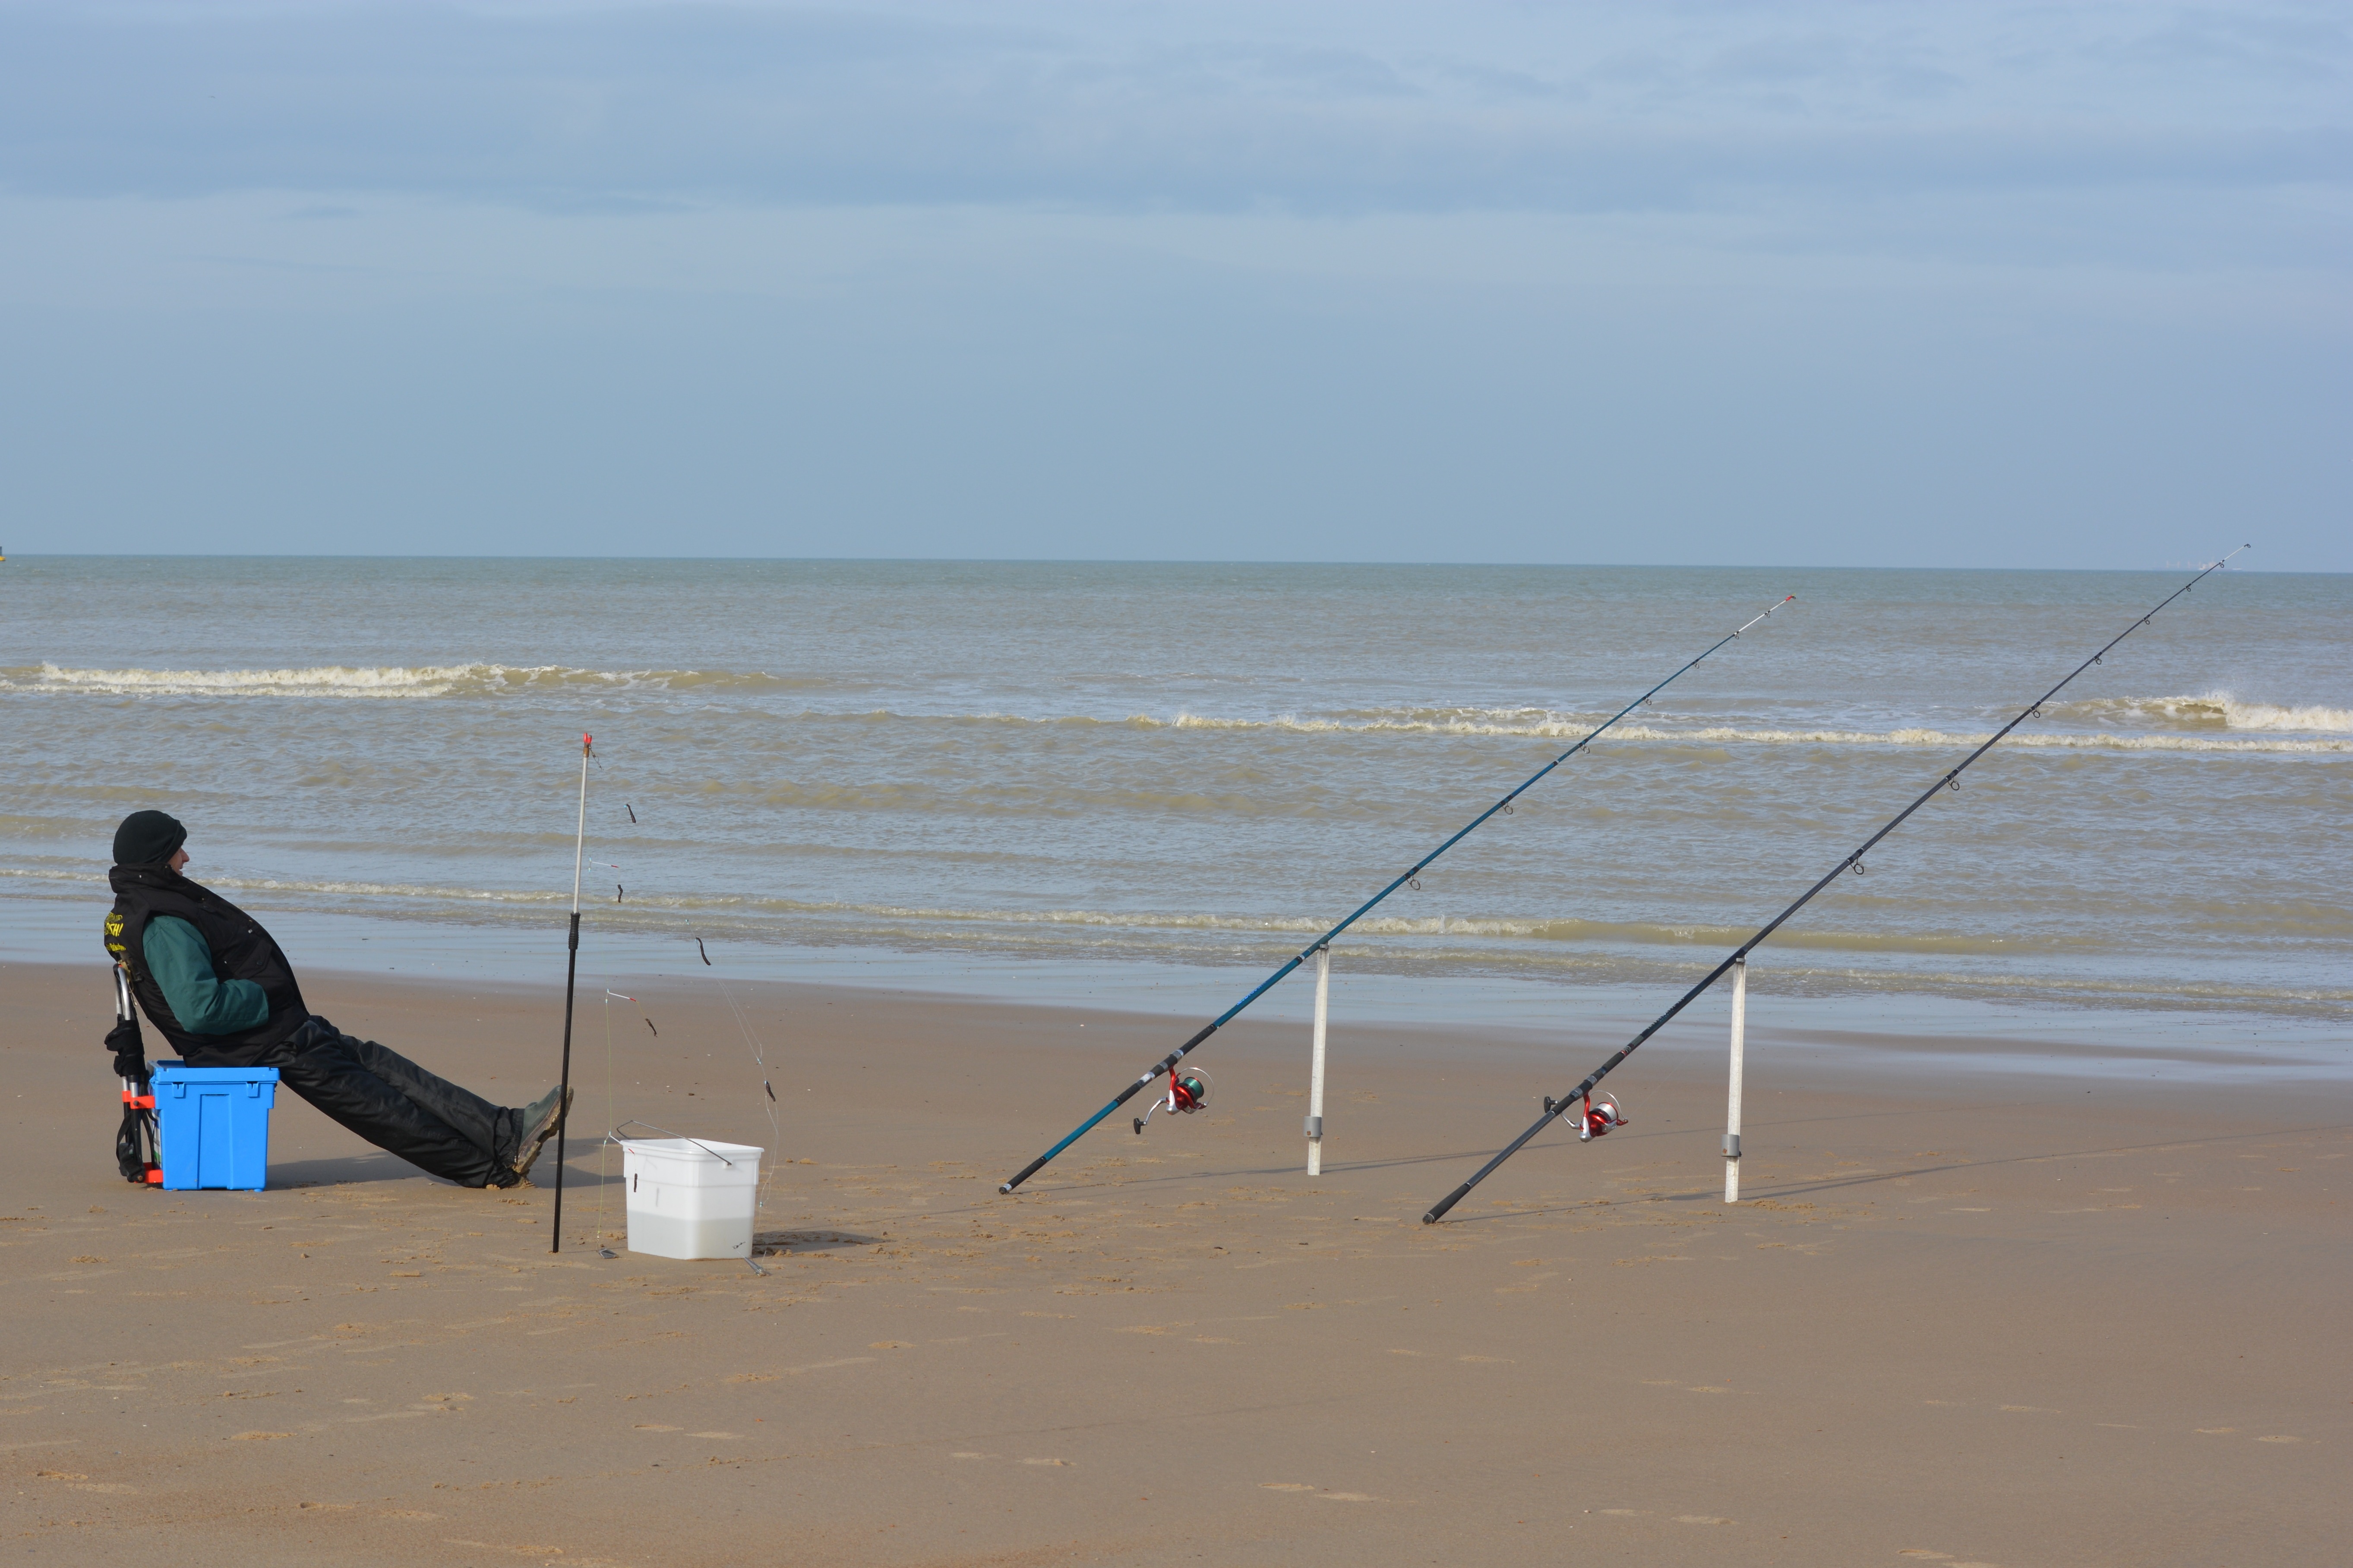
beach, sea, coast, nature, sand, ocean, people, shore, wave, wind, vacation, bay, body of water, visser, mudflat, fishing lines